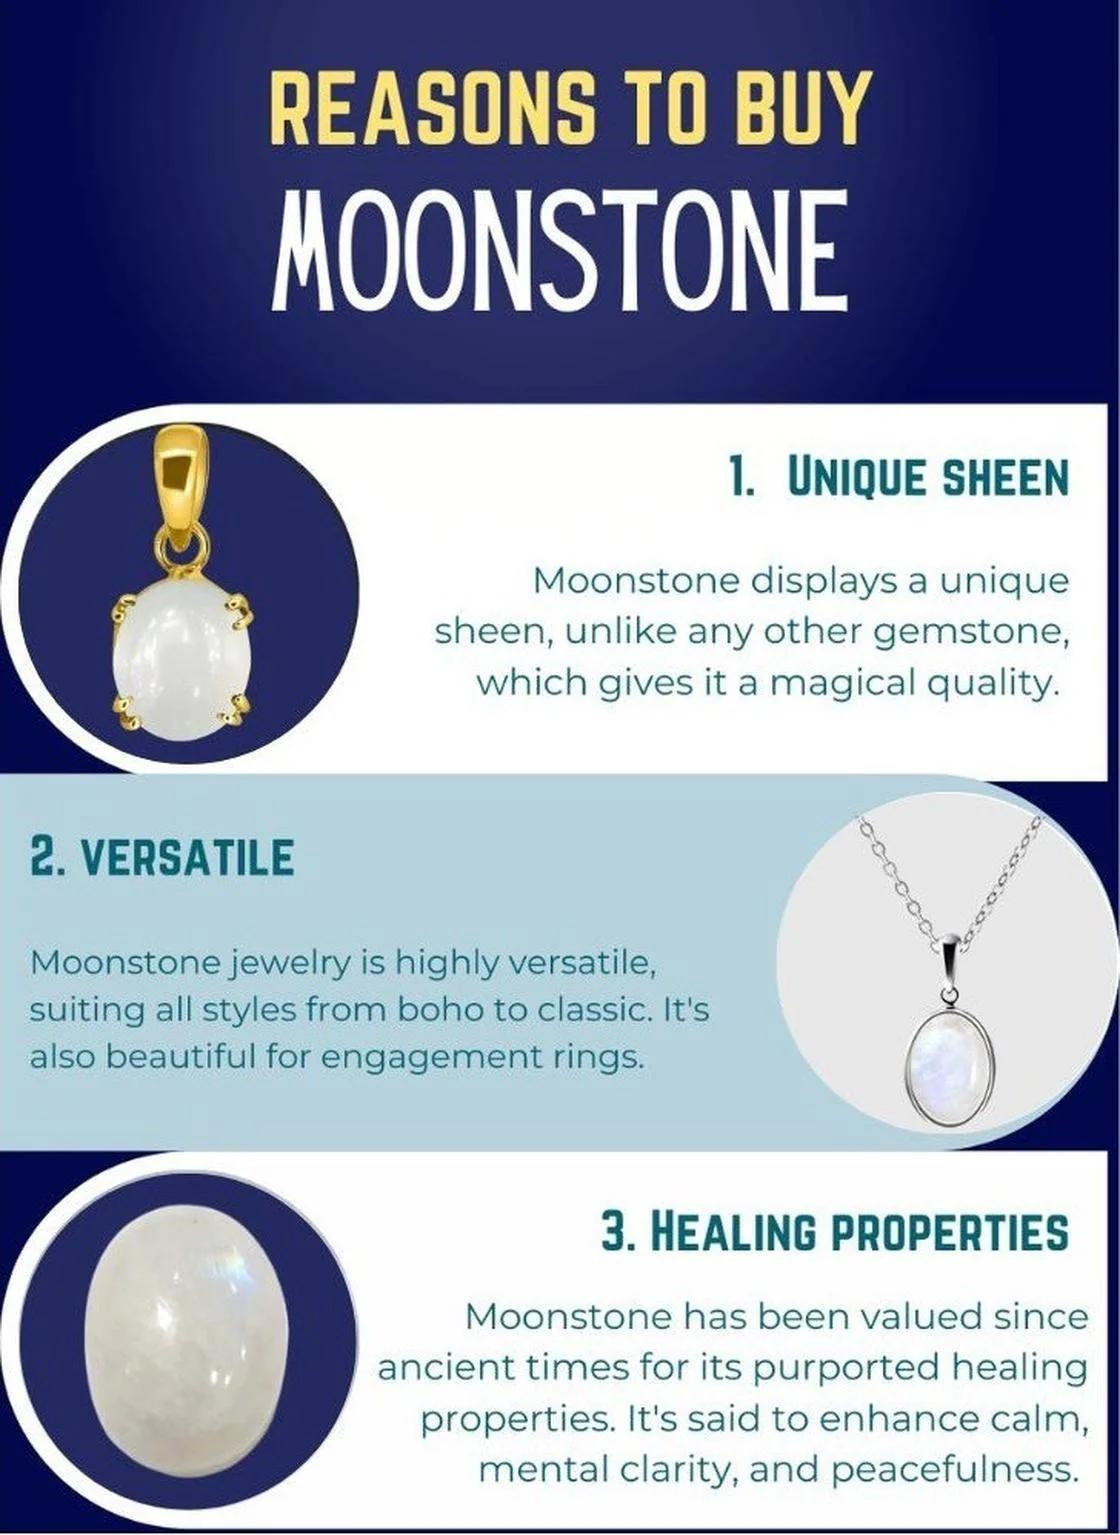
Chopra Gems Brass Moonstone Pendant White (Men and Women)
Type: Necklaces & Pendants
Brand: Chopra Gems & Jewellery
Price: Rs. 499
Chopra Gems
Features: Color - white,Collection - ethnic,Base material - brass
Included: Pendant